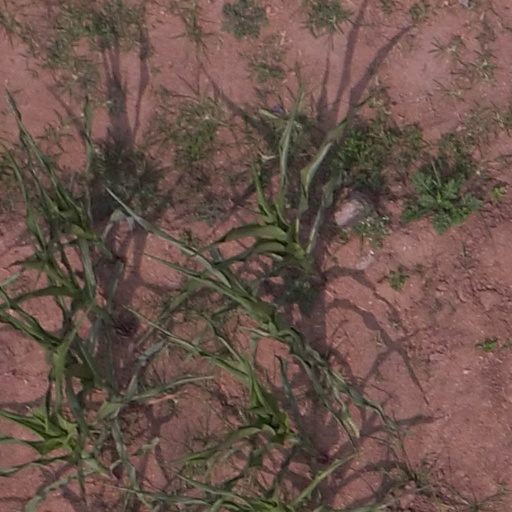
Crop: maize; corn